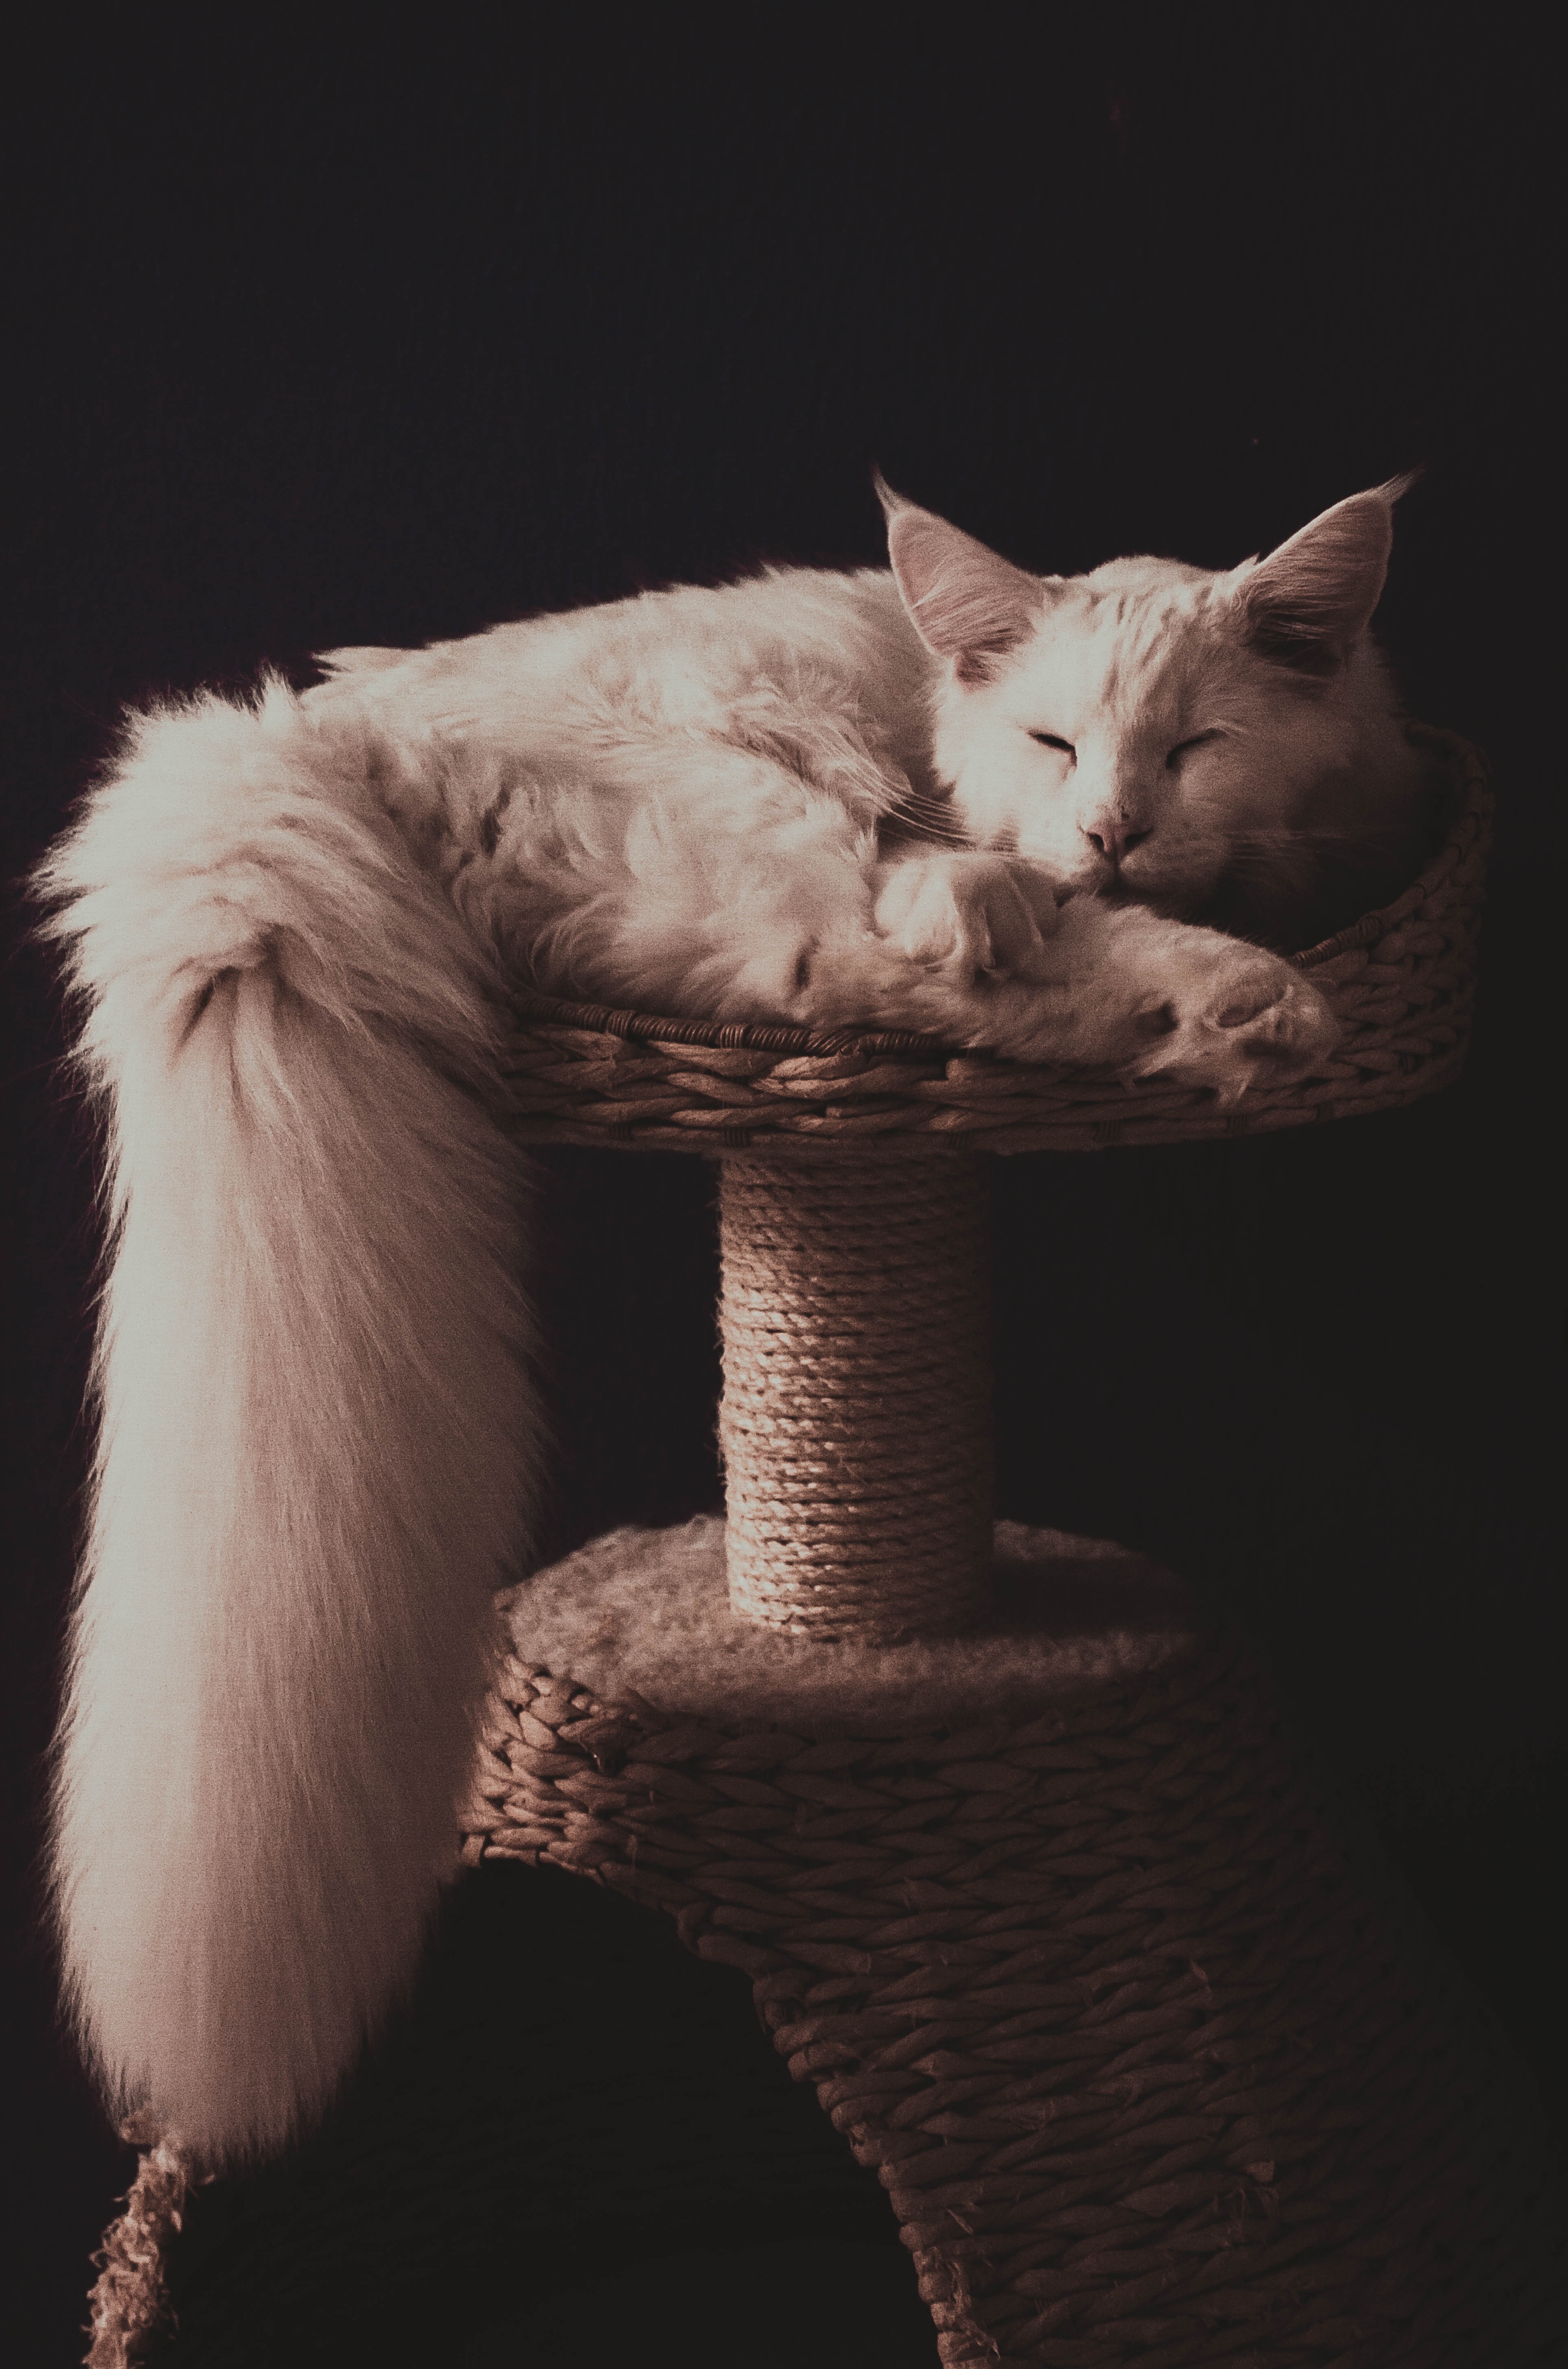
white, fur, cat, mammal, monochrome, whiskers, vertebrate, small to medium sized cats, cat like mammal